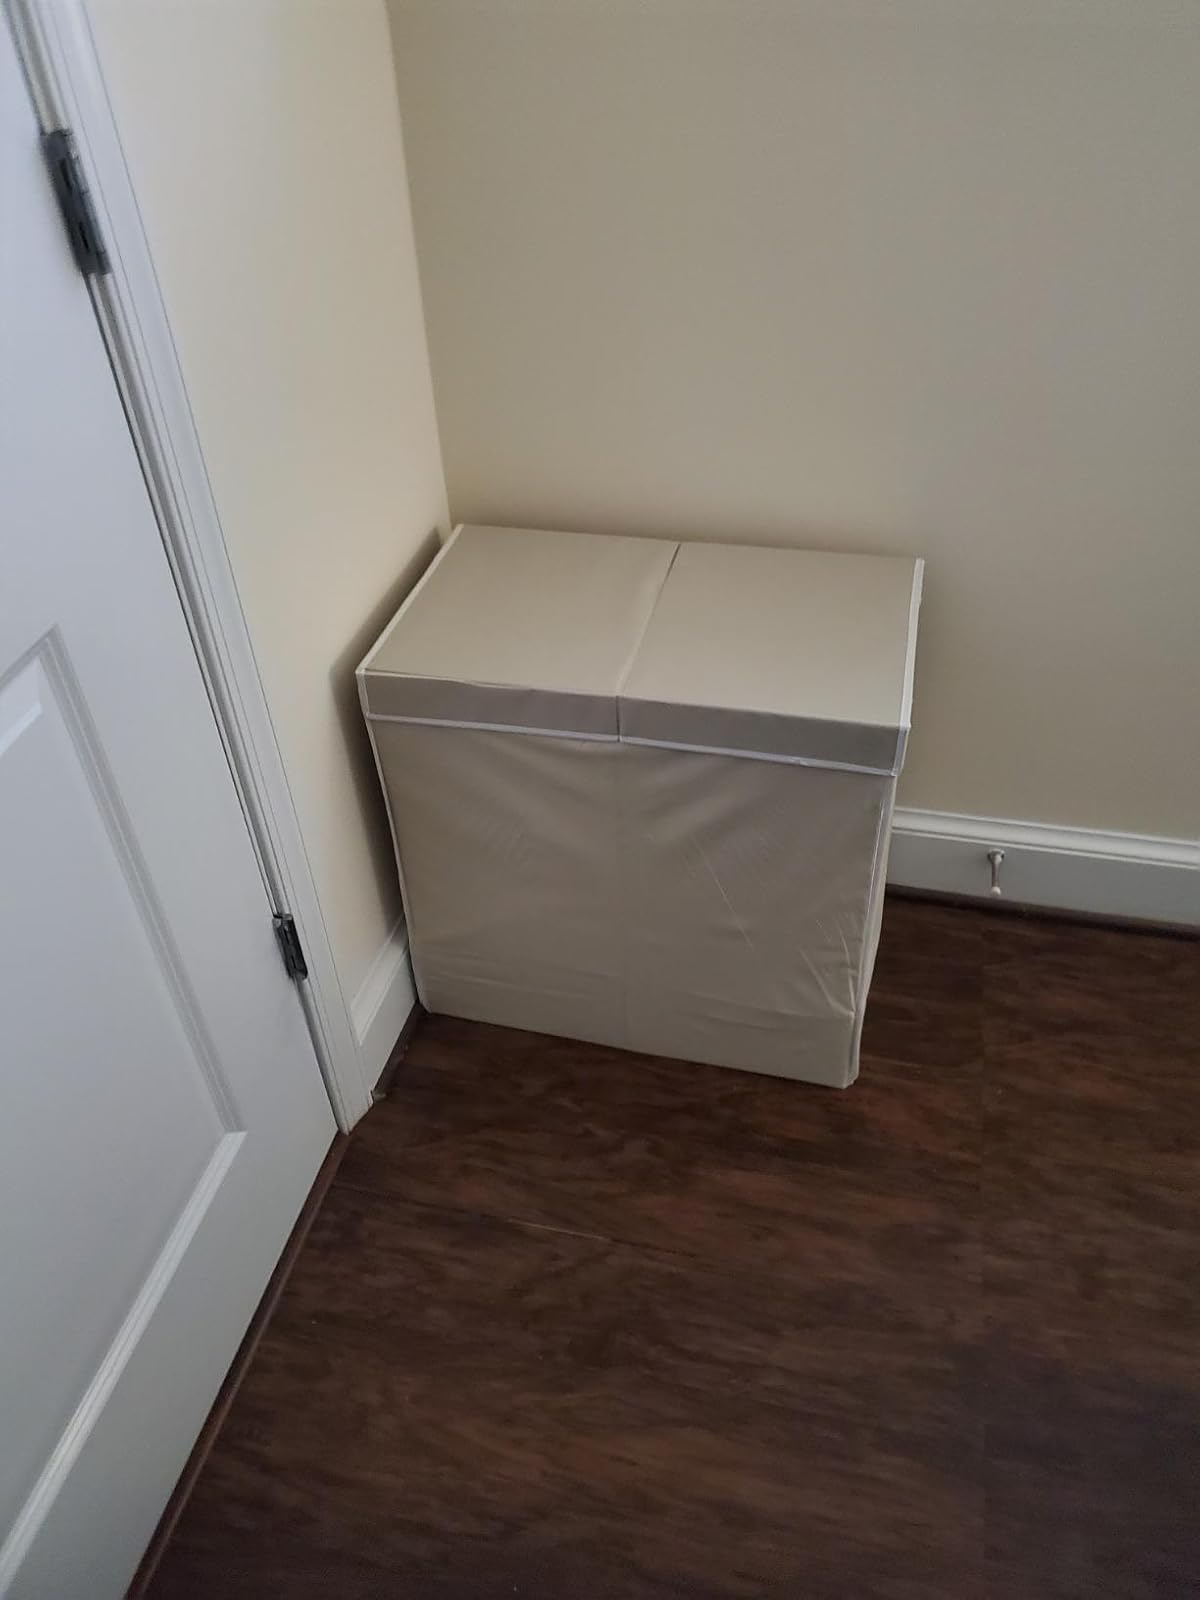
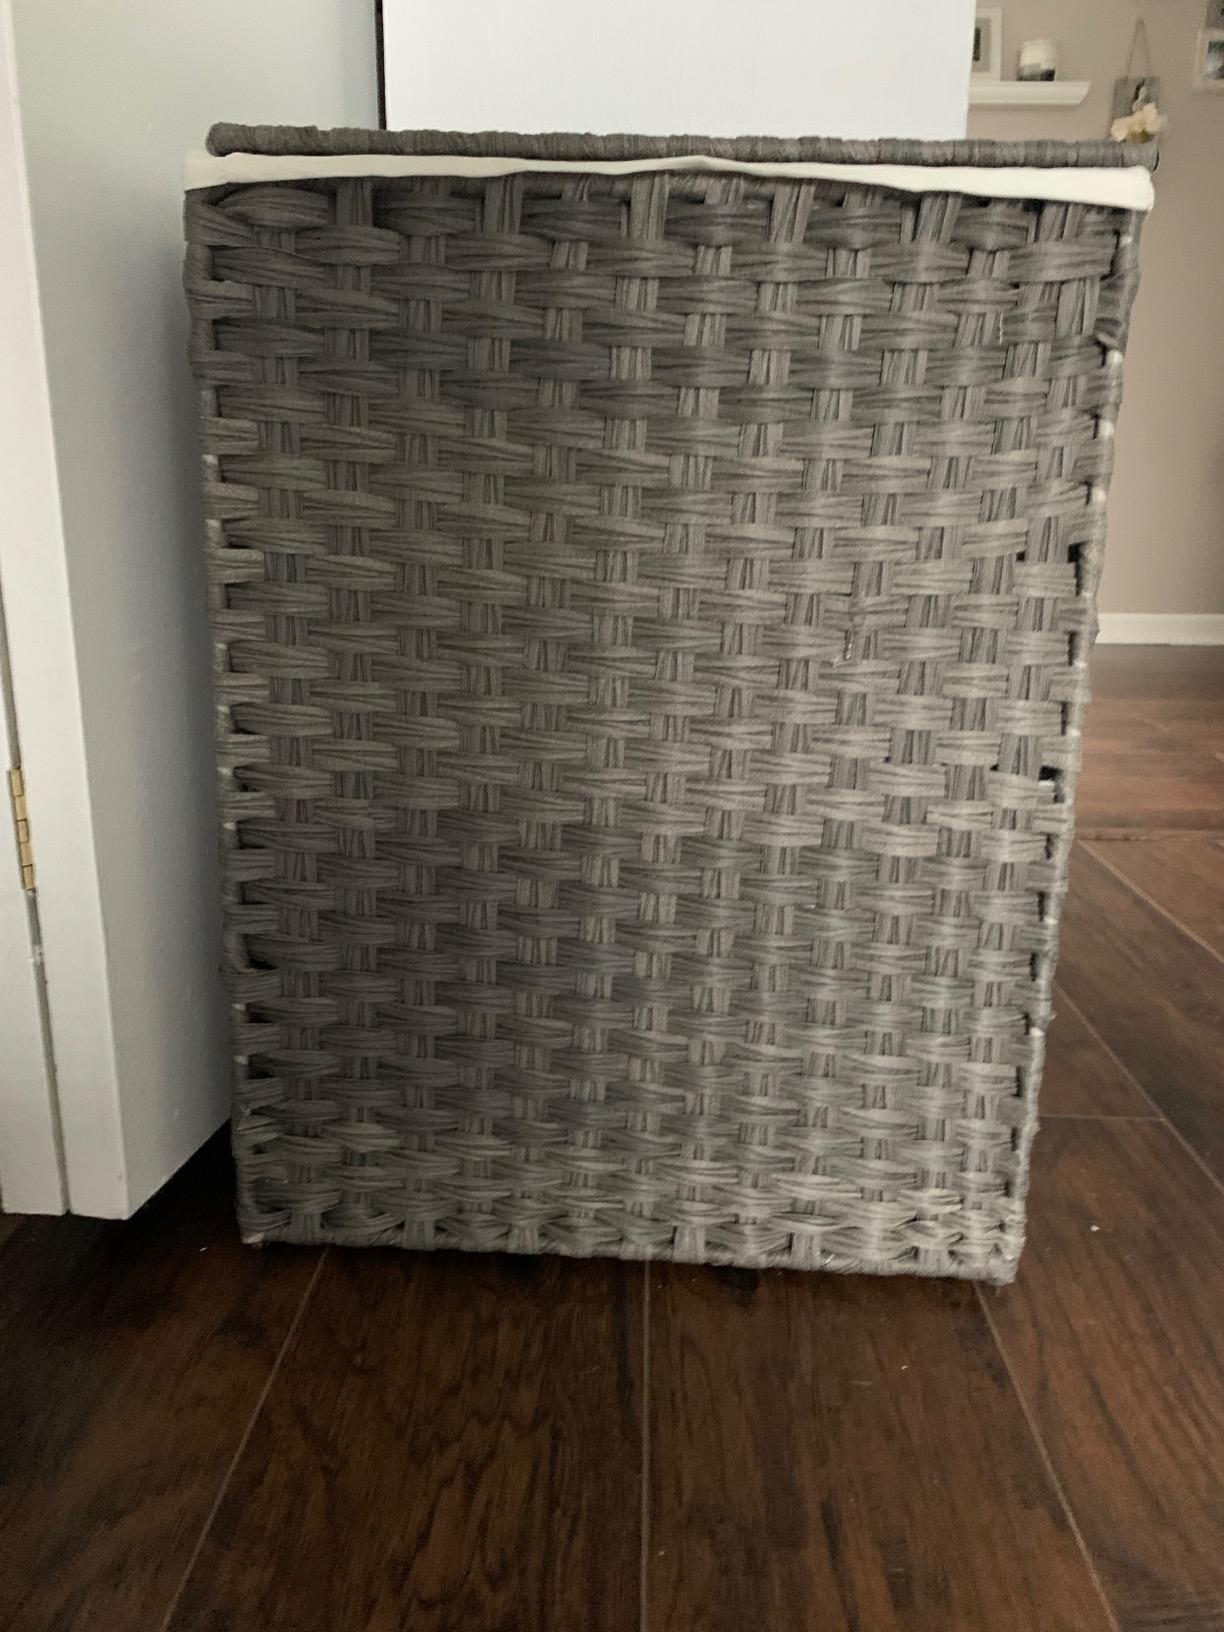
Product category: items_hamper
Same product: no